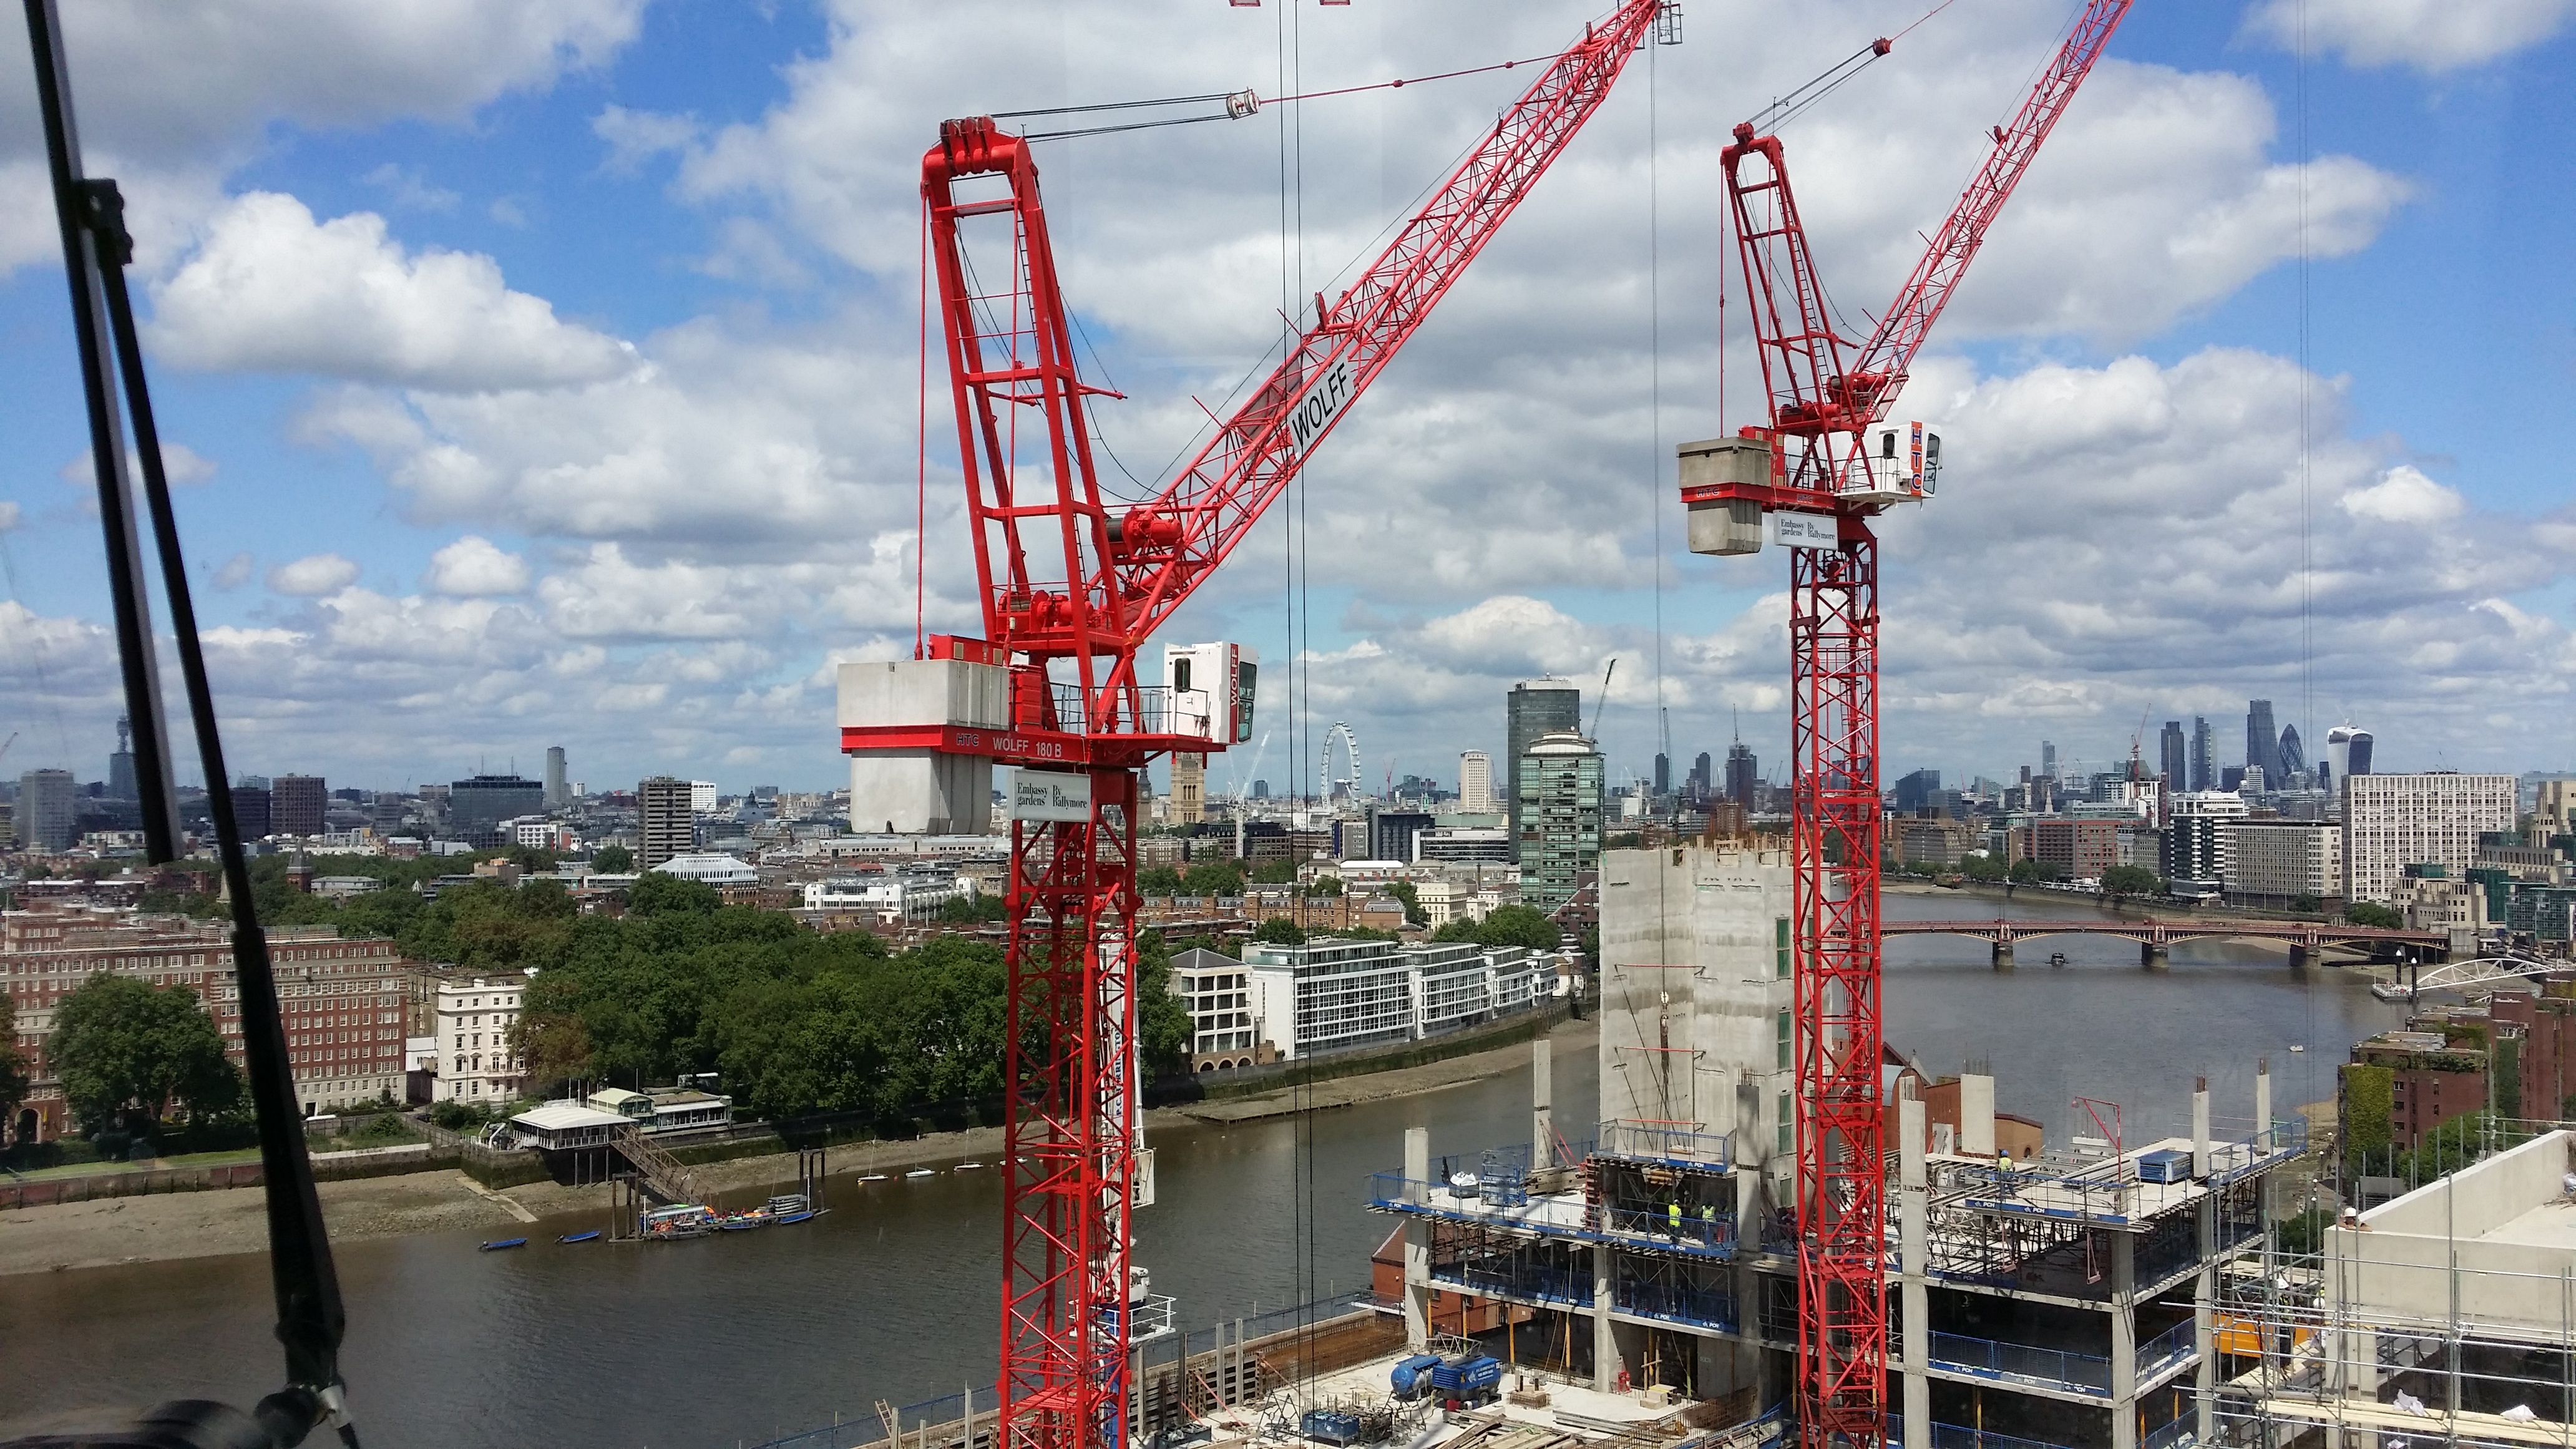
cityscape, transport, construction, vehicle, tower, mast, port, public transport, london, crane, construction equipment